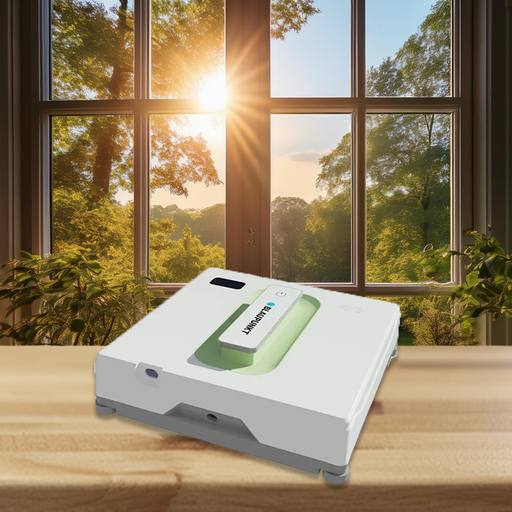
קטגוריה: מתנות בתוספת תשלום
תיאור: מנקה חלונות רובוטי BLAUPUNKT
דגם: BP-X5120
תשלום נוסף: 200 ₪
מידע נוסף: מתנה בתוספת תשלום